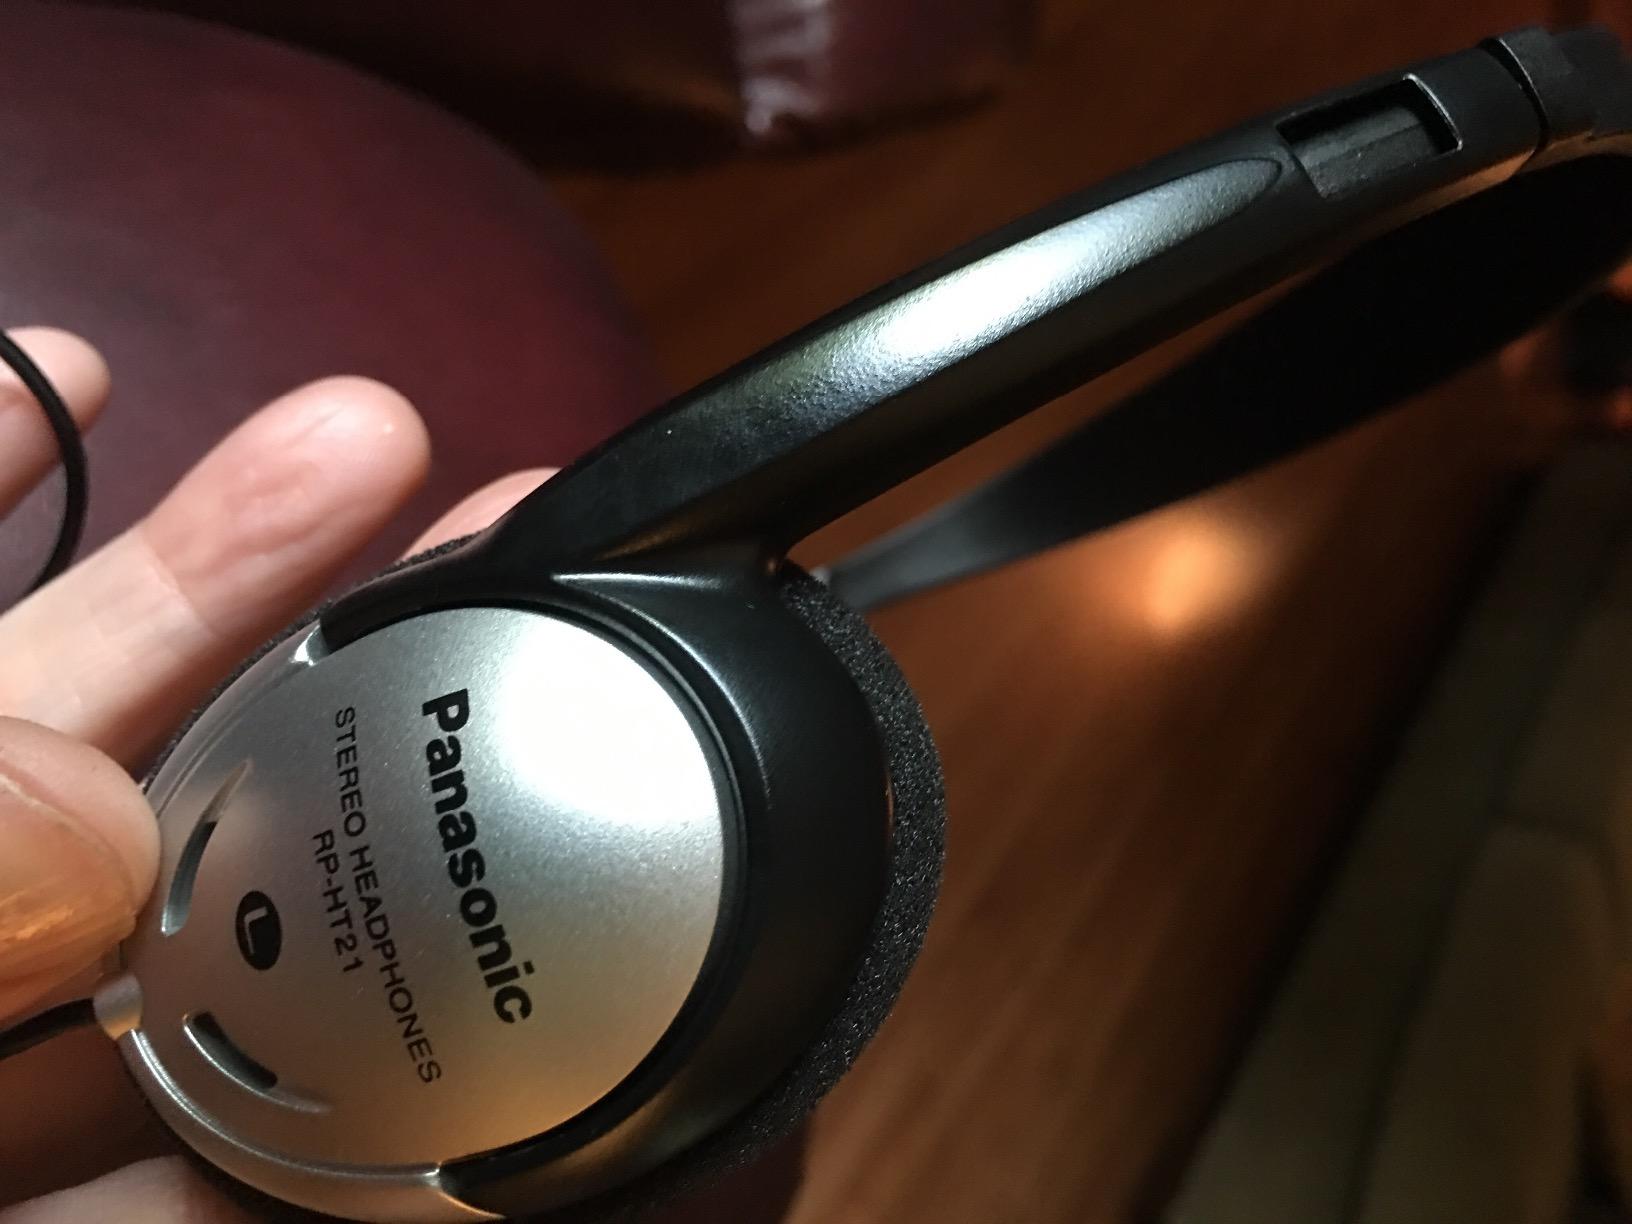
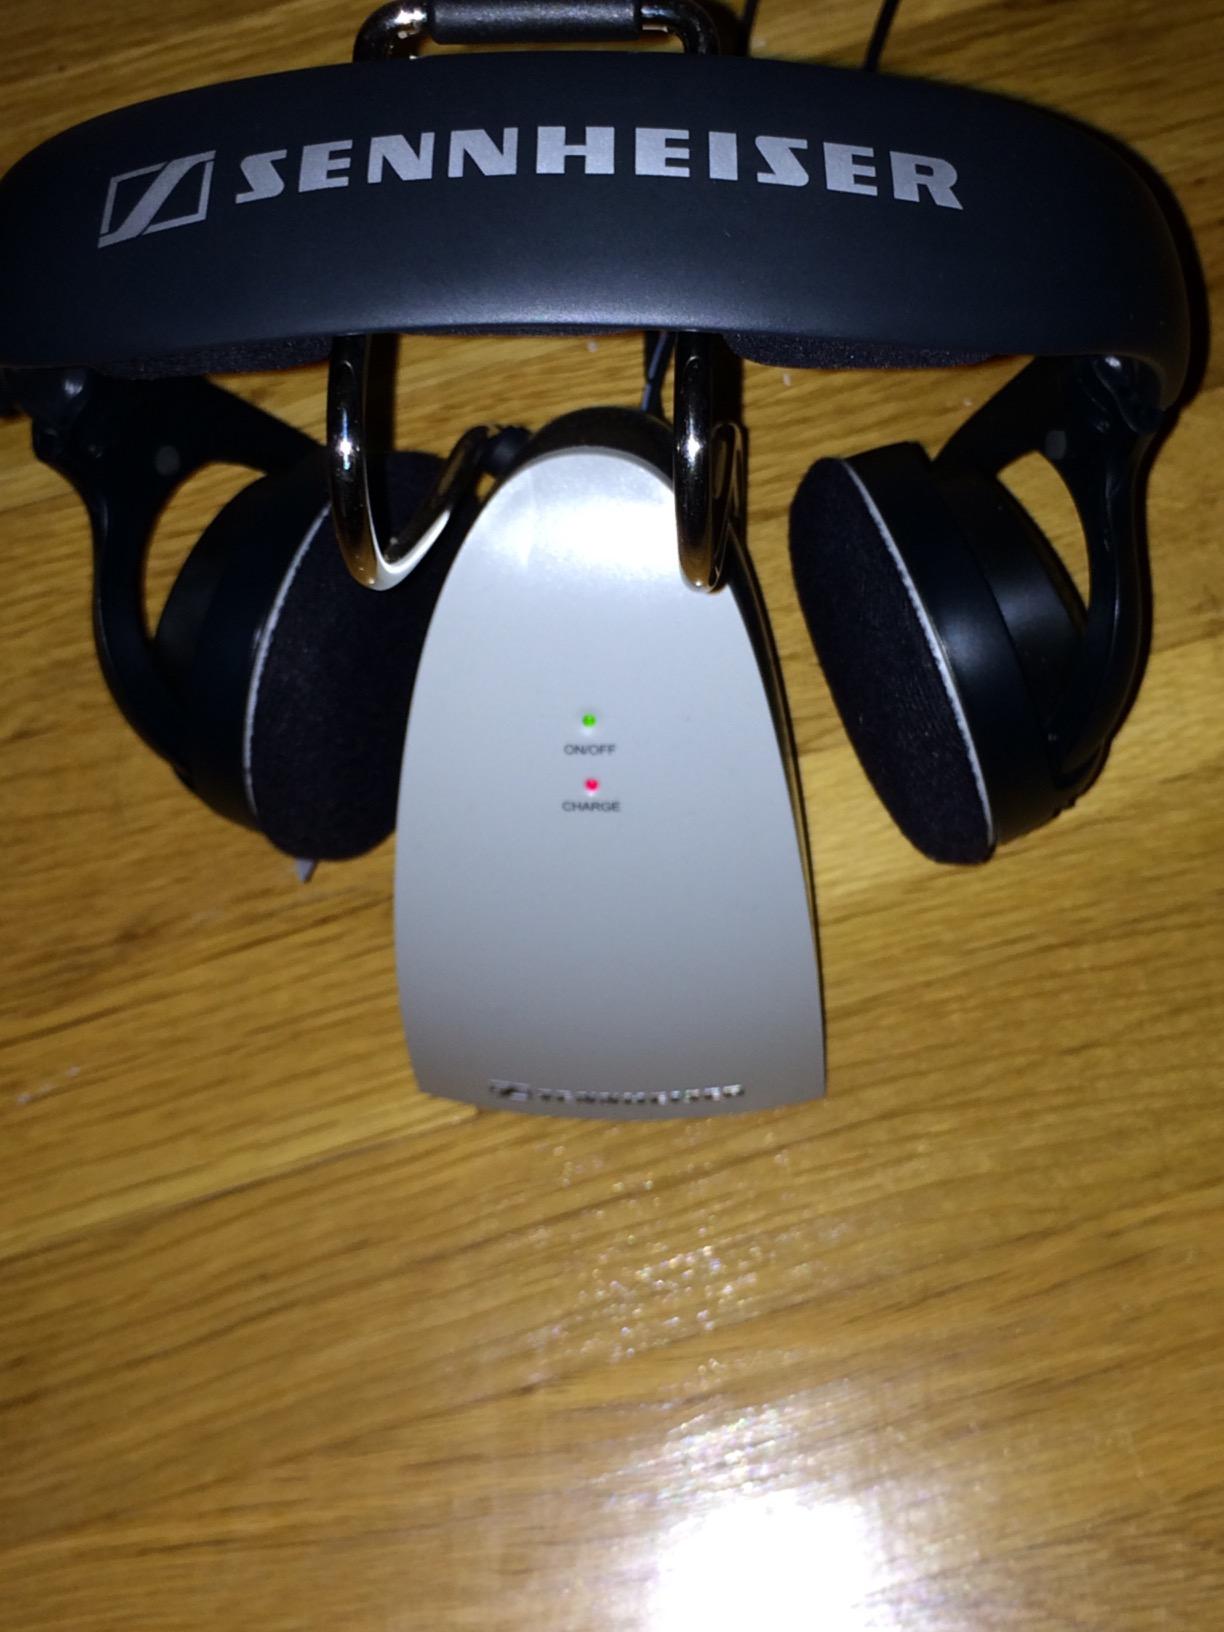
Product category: headphones
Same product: no